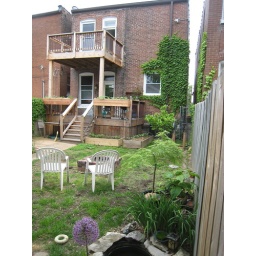
Some new planter boxes and raised beds in the backyard.